Welsh regional rugby

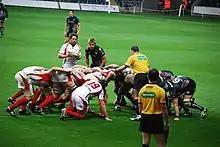
Ospreys, Swansea.com Stadium

The Ospreys, formerly the Neath-Swansea Ospreys, compete in the United Rugby Championship and the European Rugby Champions Cup. The team formed as a result of Neath RFC and Swansea RFC combining to create a new merged entity, as part of the new regional structure of Welsh rugby, that began in 2003. They are also affiliated with a number of local semi-professional and amateur clubs, including Welsh Premier Division sides Aberavon RFC, Bridgend Ravens, and original founding clubs Neath and Swansea. The regional area represented by the team has widely become known for rugby purposes as 'Ospreylia'.